Frozen in Time: The Fate of the Franklin Expedition

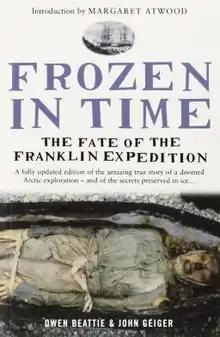
Updated edition cover

Frozen in Time: The Fate of the Franklin Expedition is a book by Owen Beattie and John Geiger, first published in 1987 by Bloomsbury Publishing. The book focuses on the dramatic events surrounding the Franklin Expedition of 1845-1848, led by Sir John Franklin, as well as the scientific work and forensic testing on the bodies of three perfectly preserved Victorian seamen 138 years after their deaths, solving the mysteries of the Franklin Expedition. In 2004, the authors substantially revised the book, adding an epilogue and altering and updating the text. Margaret Atwood wrote an introduction. In 2017, the authors added a new afterword to the Canadian edition, and a new foreword by Wade Davis was added.